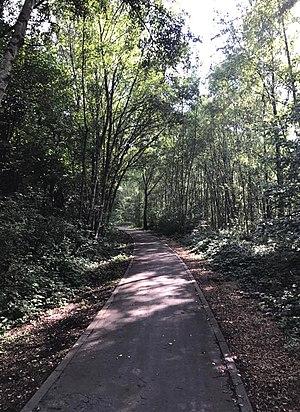
Piste - ancien charbonnage
Souvret est une section de la commune belge de Courcelles, située en Région wallonne dans la province de Hainaut. Localité résidentielle et agricole.